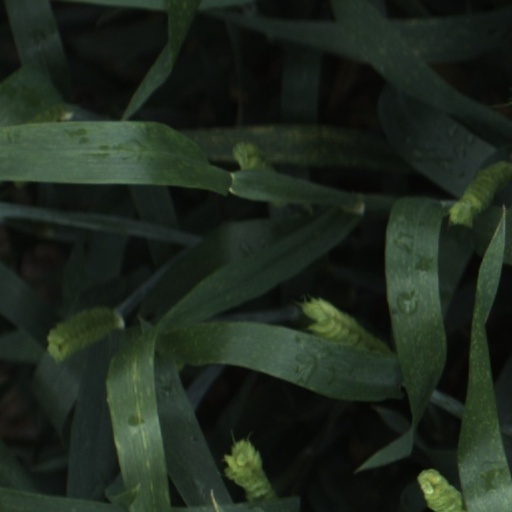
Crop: wheat